Zwiesel–Bodenmais railway

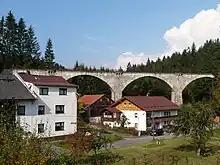
The railway viaduct at Reisachmühle

The line from Zwiesel to Bodenmais has three request stops: at Aussenried, Langdorf and Böhmhof. Only Zwiesel station is still staffed. In 1987 the station property in Bodenmais was bought by Bodenmais market in order to erect a new building there, that serves as a town hall and tourist information centre.